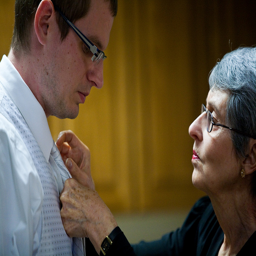
A woman helping a man tie his windsor knot tie.
A older woman is fixing a younger man's tie.
An older lady helping a younger man with his tie.
A mother tieing a tie of her sons tux
An older woman fixes a younger man's tie.